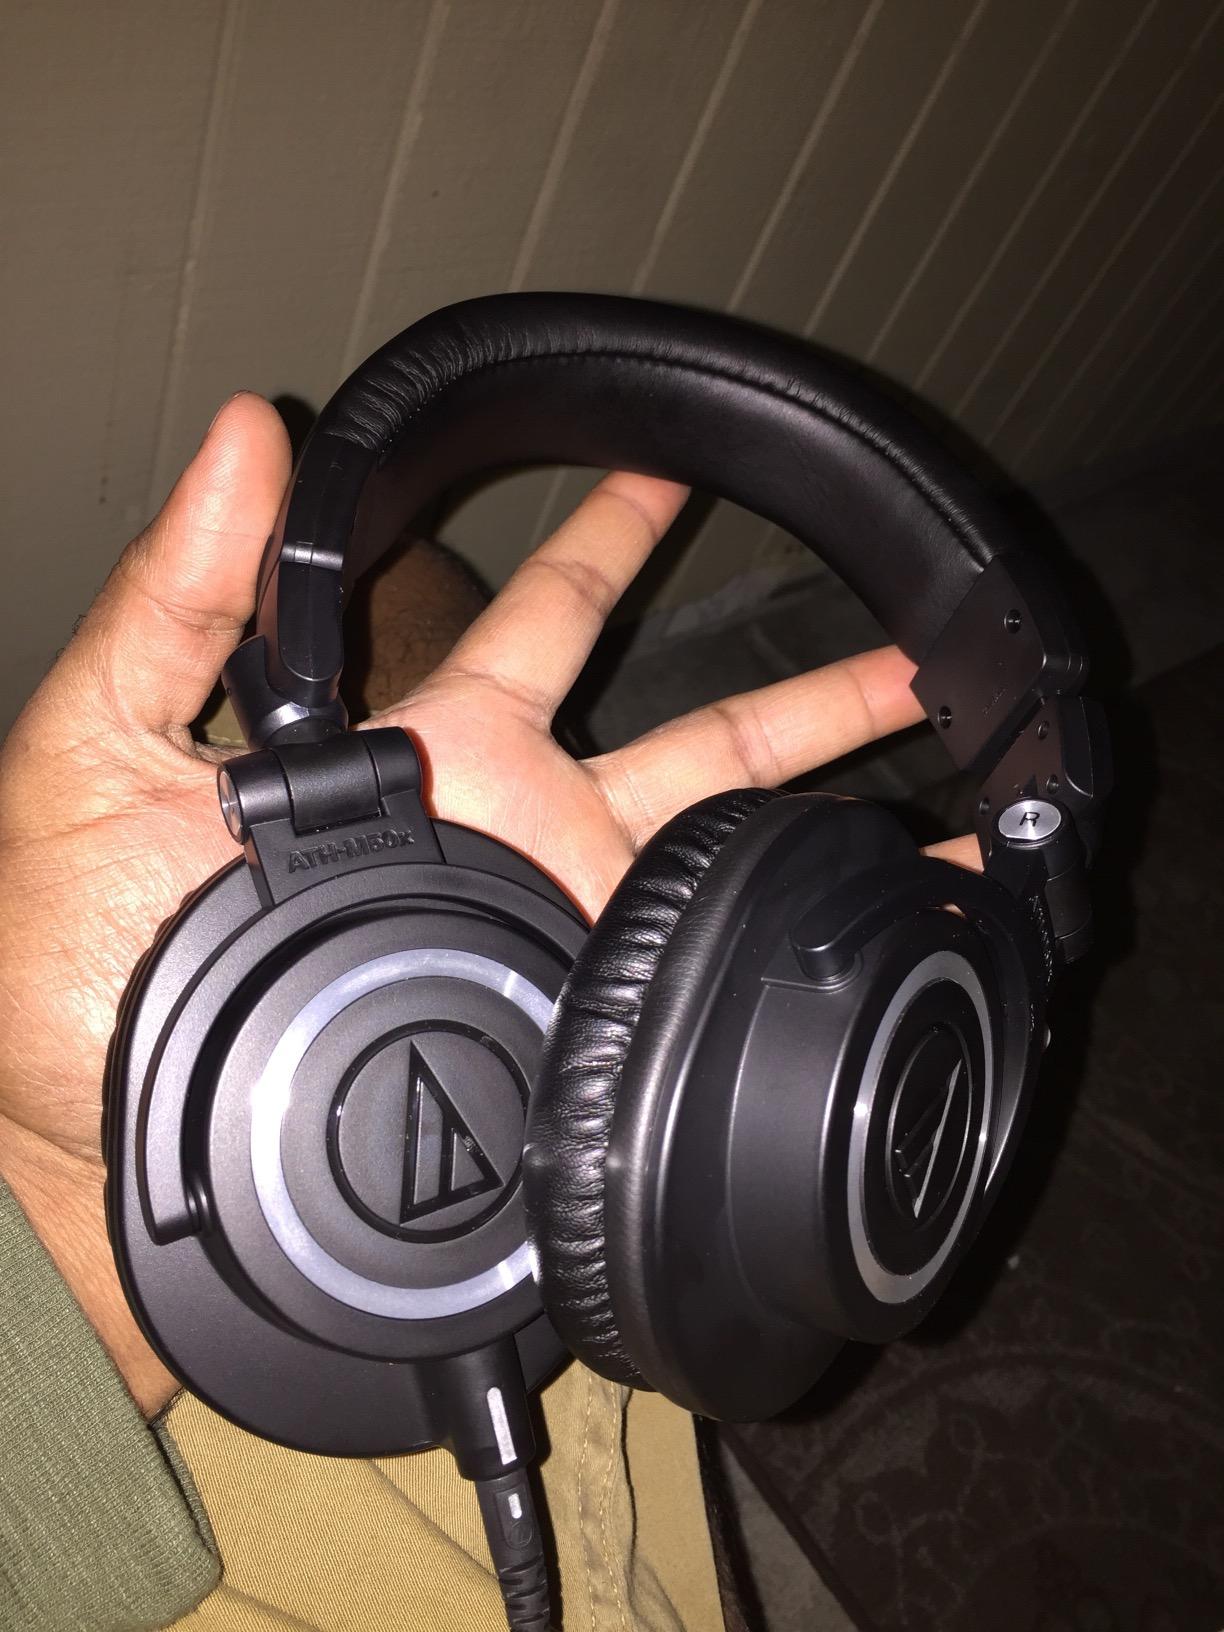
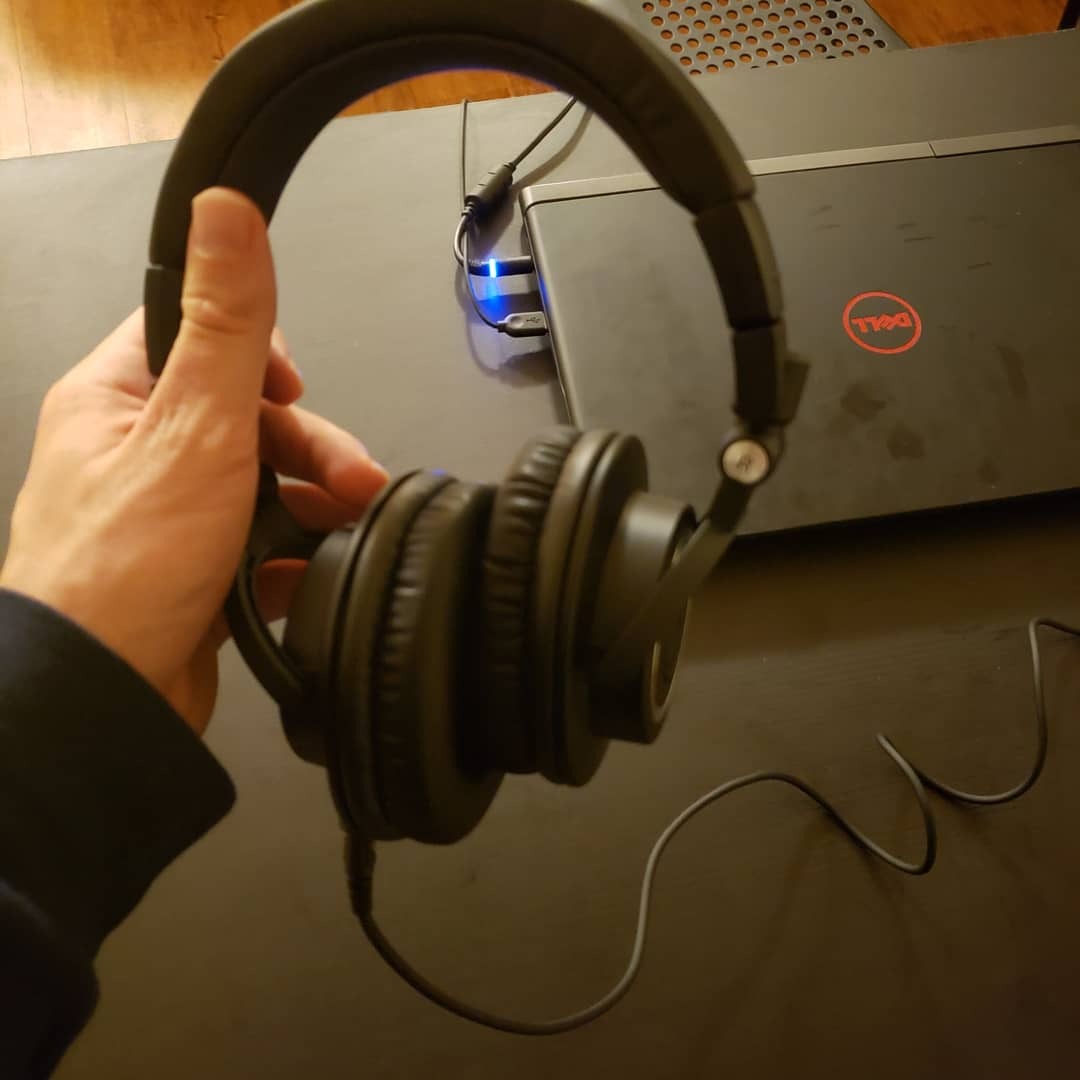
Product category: headphones
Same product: yes